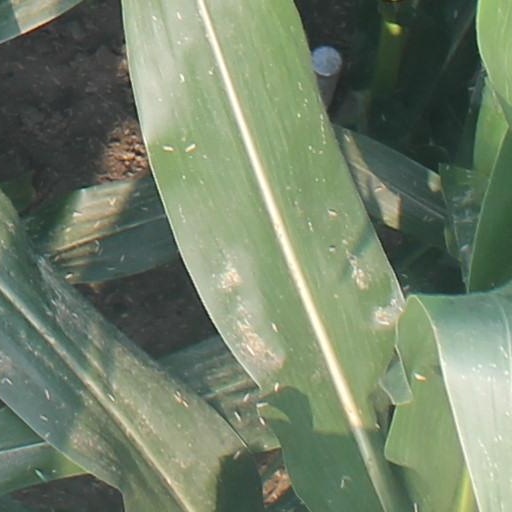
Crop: maize; corn